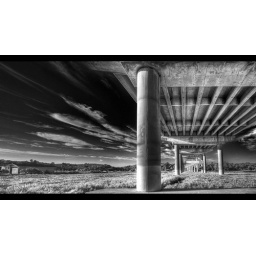
Perspective alteration and black and white conversion with Photoshop. 3exp HDR tonemapped in Photomatix.